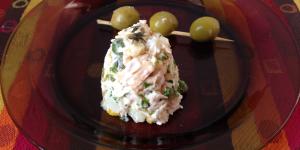
ensalada de patatas y aceitunas